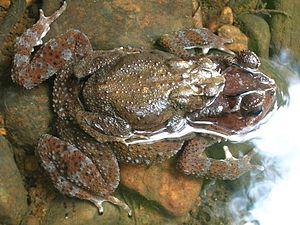
Duttaphrynus parietalis est une espèce d'amphibiens de la famille des Bufonidae.